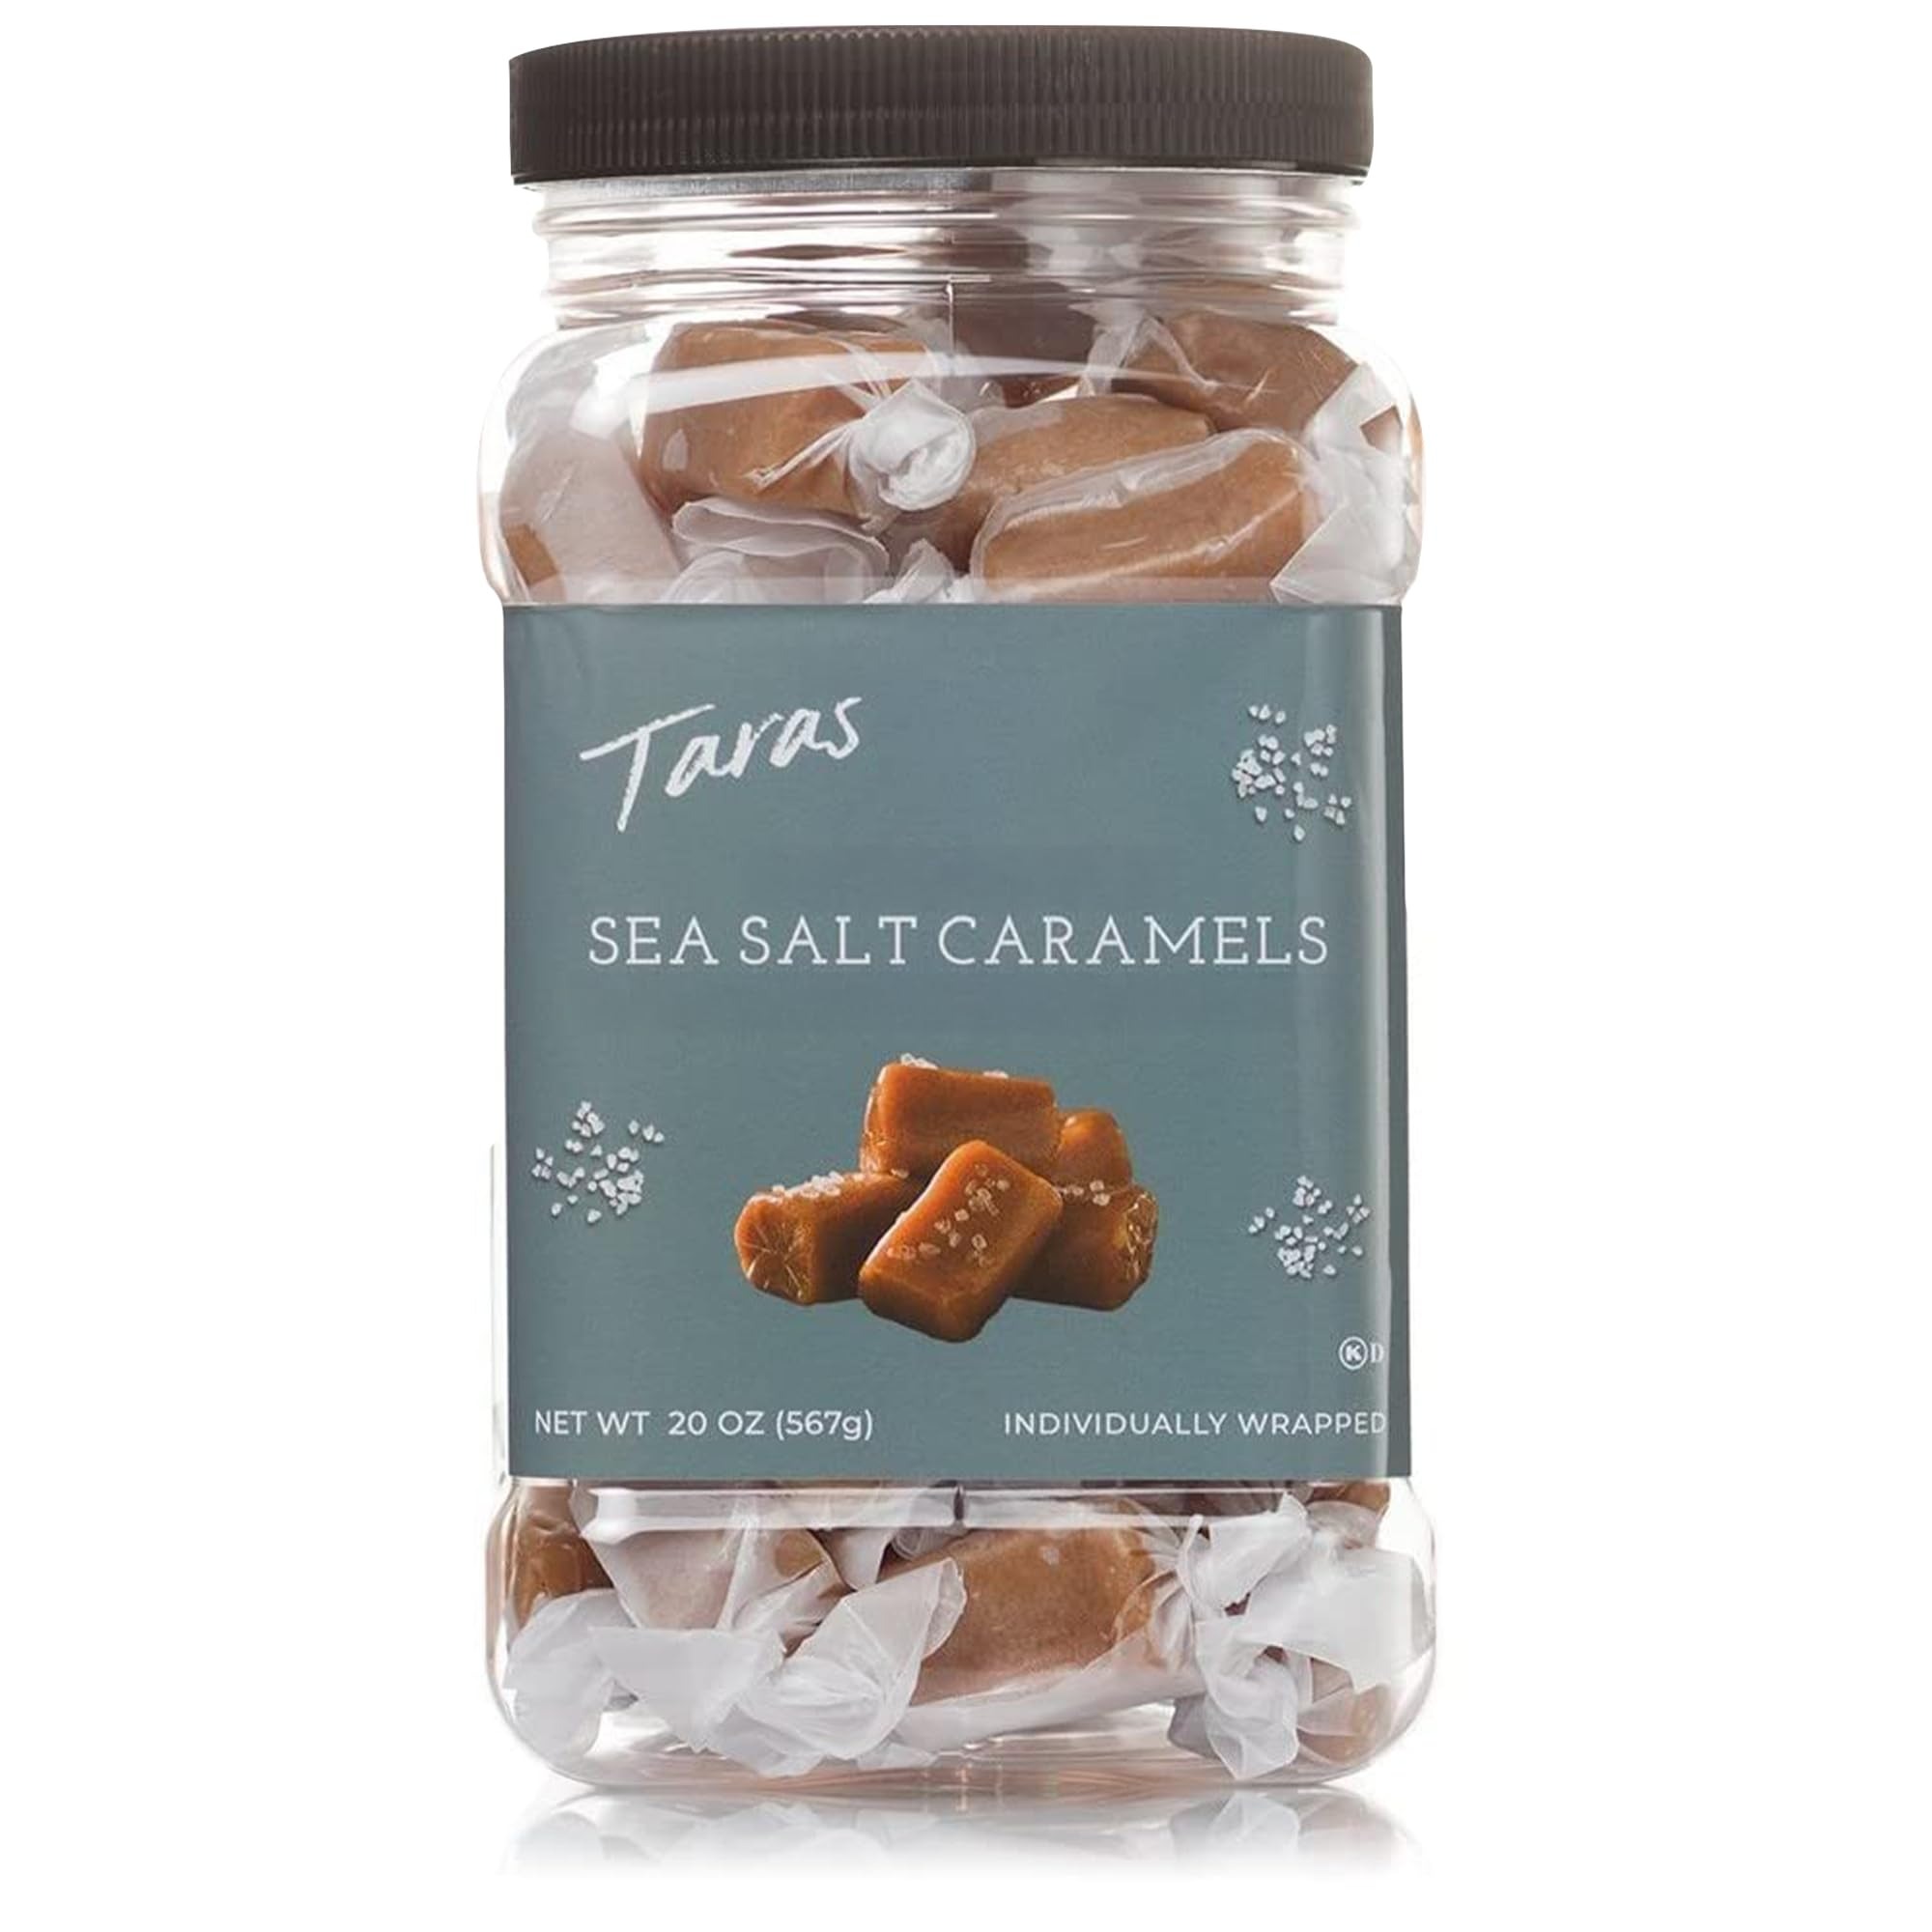
Item Name: Taras Gourmet Sea Salt Caramels | Hand Crafted All Natural Candy | Creamy & Individually Wrapped with Real Butter (20 oz)
Bullet Point 1: Decadent Sea Salt Flavor – Immerse yourself in the rich, buttery taste of our sea salt caramels, meticulously crafted to perfection. Each piece blends the creamy sweetness of traditional caramel with a sprinkle of sea salt, creating a delightful contrast that enhances the flavor profile. The touch of sea salt elevates the caramel’s richness, resulting in a melt-in-your-mouth experience that’s both indulgent and satisfying. Perfect for those who appreciate a refined twist on a classic candy.
Bullet Point 2: All-Natural Ingredients – Our caramels are crafted with premium, all-natural ingredients to ensure a truly authentic taste. We use real butter and sea salt, avoiding any artificial flavors, colors, or preservatives. This commitment to purity means every bite offers a genuine, rich flavor that's both delicious and wholesome. Each caramel delivers a clean, satisfying taste experience, reflecting our dedication to quality and natural goodness in every piece.
Bullet Point 3: Individually Wrapped for Freshness – Each caramel is individually wrapped to preserve its freshness and creamy texture, ensuring every bite is just as delightful as the first. The convenient wrapping keeps the caramels from sticking together, making them easy to grab and enjoy wherever you are. Whether you’re having a quick snack, sharing with friends, or treating yourself to a sweet moment, these wrapped treats stay fresh and flavorful, offering the perfect portion every time.
Bullet Point 4: Crafted with Care – Each caramel is made in small batches with meticulous attention to detail, reflecting our unwavering commitment to quality and craftsmanship. Our skilled candy makers ensure every piece achieves the perfect balance of smooth, creamy texture and subtle sea salt flavor. This hands-on approach highlights our dedication to traditional candy-making techniques, ensuring that each caramel delivers a delightful taste experience that honors the art of crafting exceptional sweets.
Bullet Point 5: Sweet Gift for All Occasions – With 20 oz of our premium sea salt caramels, this pack is a fantastic choice for any special occasion. Whether it’s a birthday, holiday, or just a thoughtful gesture to show you care, these caramels make an elegant and delightful gift. Perfect for treating yourself or sharing with loved ones, they offer a blend of rich flavor and sophisticated charm. Each bite delivers a sweet moment of indulgence, making any occasion a bit more special.
Value: 20.0
Unit: Ounce

Price: 24.955